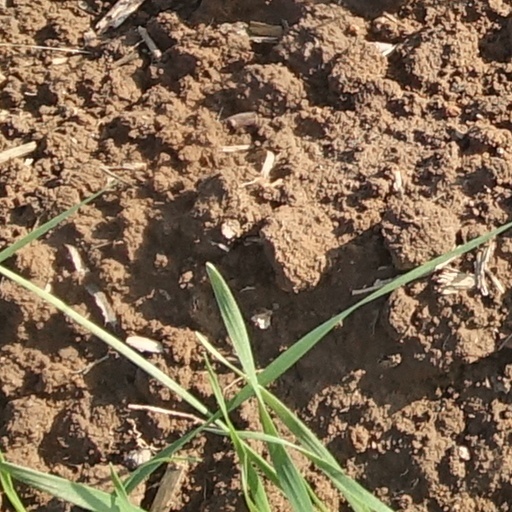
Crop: wheat